Logistics Cluster

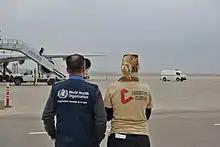
Logistics Cluster and WHO staff in Iraq in 2017

Information Management (IM) is the unit responsible for collecting, analysing, and disseminating logistics information to assist field operations. Information Management Officers are regularly deployed to the field, coordinating with their counterparts in Rome with the aim of providing accurate, timely, and reliable information to the humanitarian community.